Asiana Airlines Flight 214

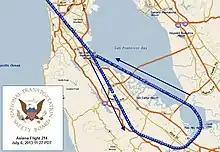
Descent flight path

The final report into the crash was released on June 24, 2014. The NTSB found that the "Mismanagement of Approach and Inadequate Monitoring of Airspeed led to the Crash of Asiana flight 214". The NTSB determined that the flight crew mismanaged the initial approach and that the airplane was well above the desired glidepath. In response, the captain selected an inappropriate autopilot mode (FLCH, or Flight Level Change) which resulted in the autothrottle no longer controlling airspeed. The aircraft then descended below the desired glidepath with the crew unaware of the decreasing airspeed. The attempted go-around was conducted below 100 feet, by which time it was too late. Over-reliance on automation and lack of systems understanding by the pilots were cited as major factors contributing to the accident.